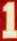
Number: 1